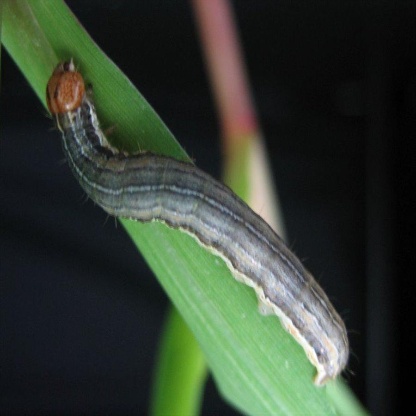
Nhãn: Sâu cuốn lá lớn ( Rice skipper)